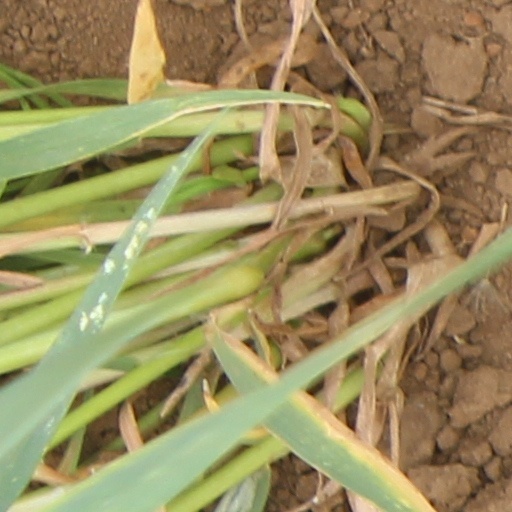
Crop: wheat